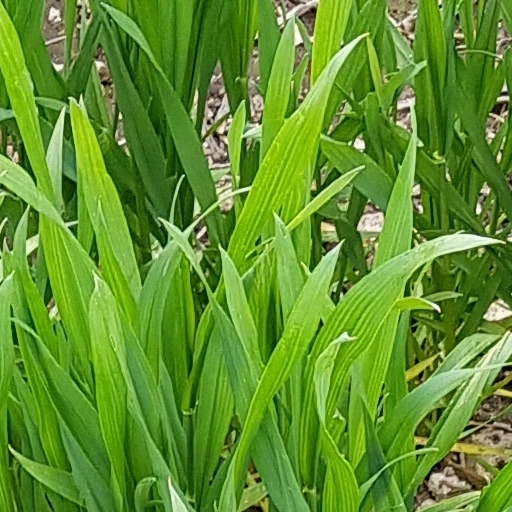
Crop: wheat